Ghost in the Shell: Stand Alone Complex

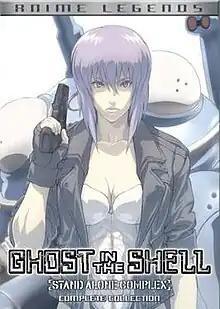
"Ghost in the Shell: Stand Alone Complex" complete collection cover

Ghost in the Shell: Stand Alone Complex is a Japanese anime television series produced by Production I.G and based on Masamune Shirow's manga "Ghost in the Shell". It was written and directed by Kenji Kamiyama, with original character design by Hajime Shimomura and a soundtrack by Yoko Kanno. The first season aired from October 2002 to October 2003 and was positively received by critics. A second season, titled Ghost in the Shell: S.A.C. 2nd Gig, aired from January 2004 to January 2005. Critical response to the series was generally positive.